I Constitutional Government of Timor-Leste

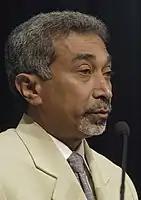
Prime Minister Mari Alkatiri

The I Constitutional Government was the first Constitutional Government (administration or cabinet) under the Constitution of Timor-Leste (formerly known as East Timor). Formed on 20 May 2002, it was led by the country's second Prime Minister, Mari Alkatiri, and was replaced by the II Constitutional Government on 10 July 2006.